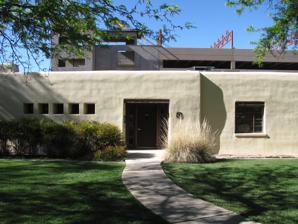
Building: Jonson Gallery
Country: United States of America
Year built: 1950
United States historic place Jonson Gallery and House U.S. National Register of Historic Places NM State Register of Cultural Properties Jonson Gallery in 2010 Show map of New Mexico Show map of the United States Location 1909 Las Lomas Rd. NE, Albuquerque, New Mexico Coordinates 35°05′13″N 106°37′15″W / 35.08694°N 106.62083°W / 35.08694; -106.62083 Built 1950 Architect John Gaw Meem Architectural style Pueblo Revival NRHP reference No. 02000050 NMSRCP No. 1805 Significant dates Added to NRHP February 22, 2002 Designated NMSRCP November 30, 2001 The Jonson Gallery is a historic building on the campus of the University of New Mexico in Albuquerque , New Mexico , which was completed in 1950 as a combination home and gallery for the modernist painter Raymond Jonson . During Jonson's lifetime and afterwards, the gallery was a center for modern and abstract art in New Mexico, as well as housing a large collection of Jonson's own works. In 2009, the gallery's collections were absorbed into the University of New Mexico Art Museum and the former gallery building was converted to office space. The Jonson Gallery is a relatively sparse Pueblo Revival style building designed by John Gaw Meem , who also designed several other buildings on the university campus. It sits on a hillside with one story above grade in the front and two in the back. The front elevation consists of a main horizontal volume, with a centered front entrance flanked by asymmetrical windows, and a lower wing projecting to the west. Steel casement windows with concrete sills are used throughout. The upper floor housed Jonson's residence, while the gallery space was on the lower floor. Multiple additions were constructed at the rear of the building over the years. References